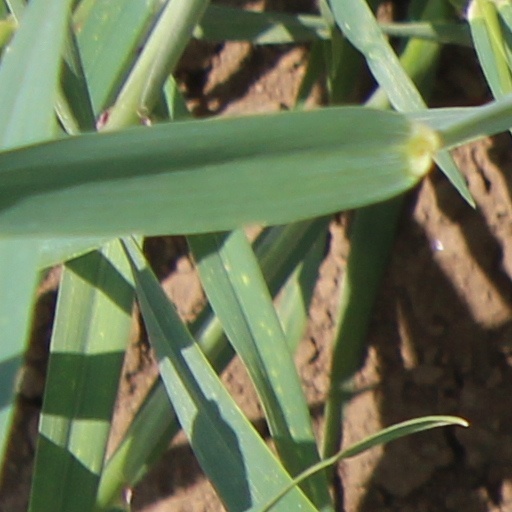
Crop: wheat